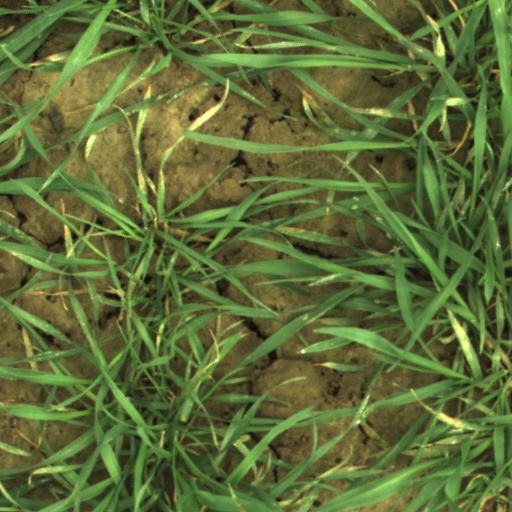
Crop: wheat